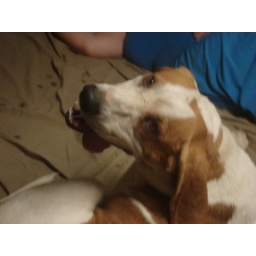
I'm trying to get my mom to let the dog live in the house again.